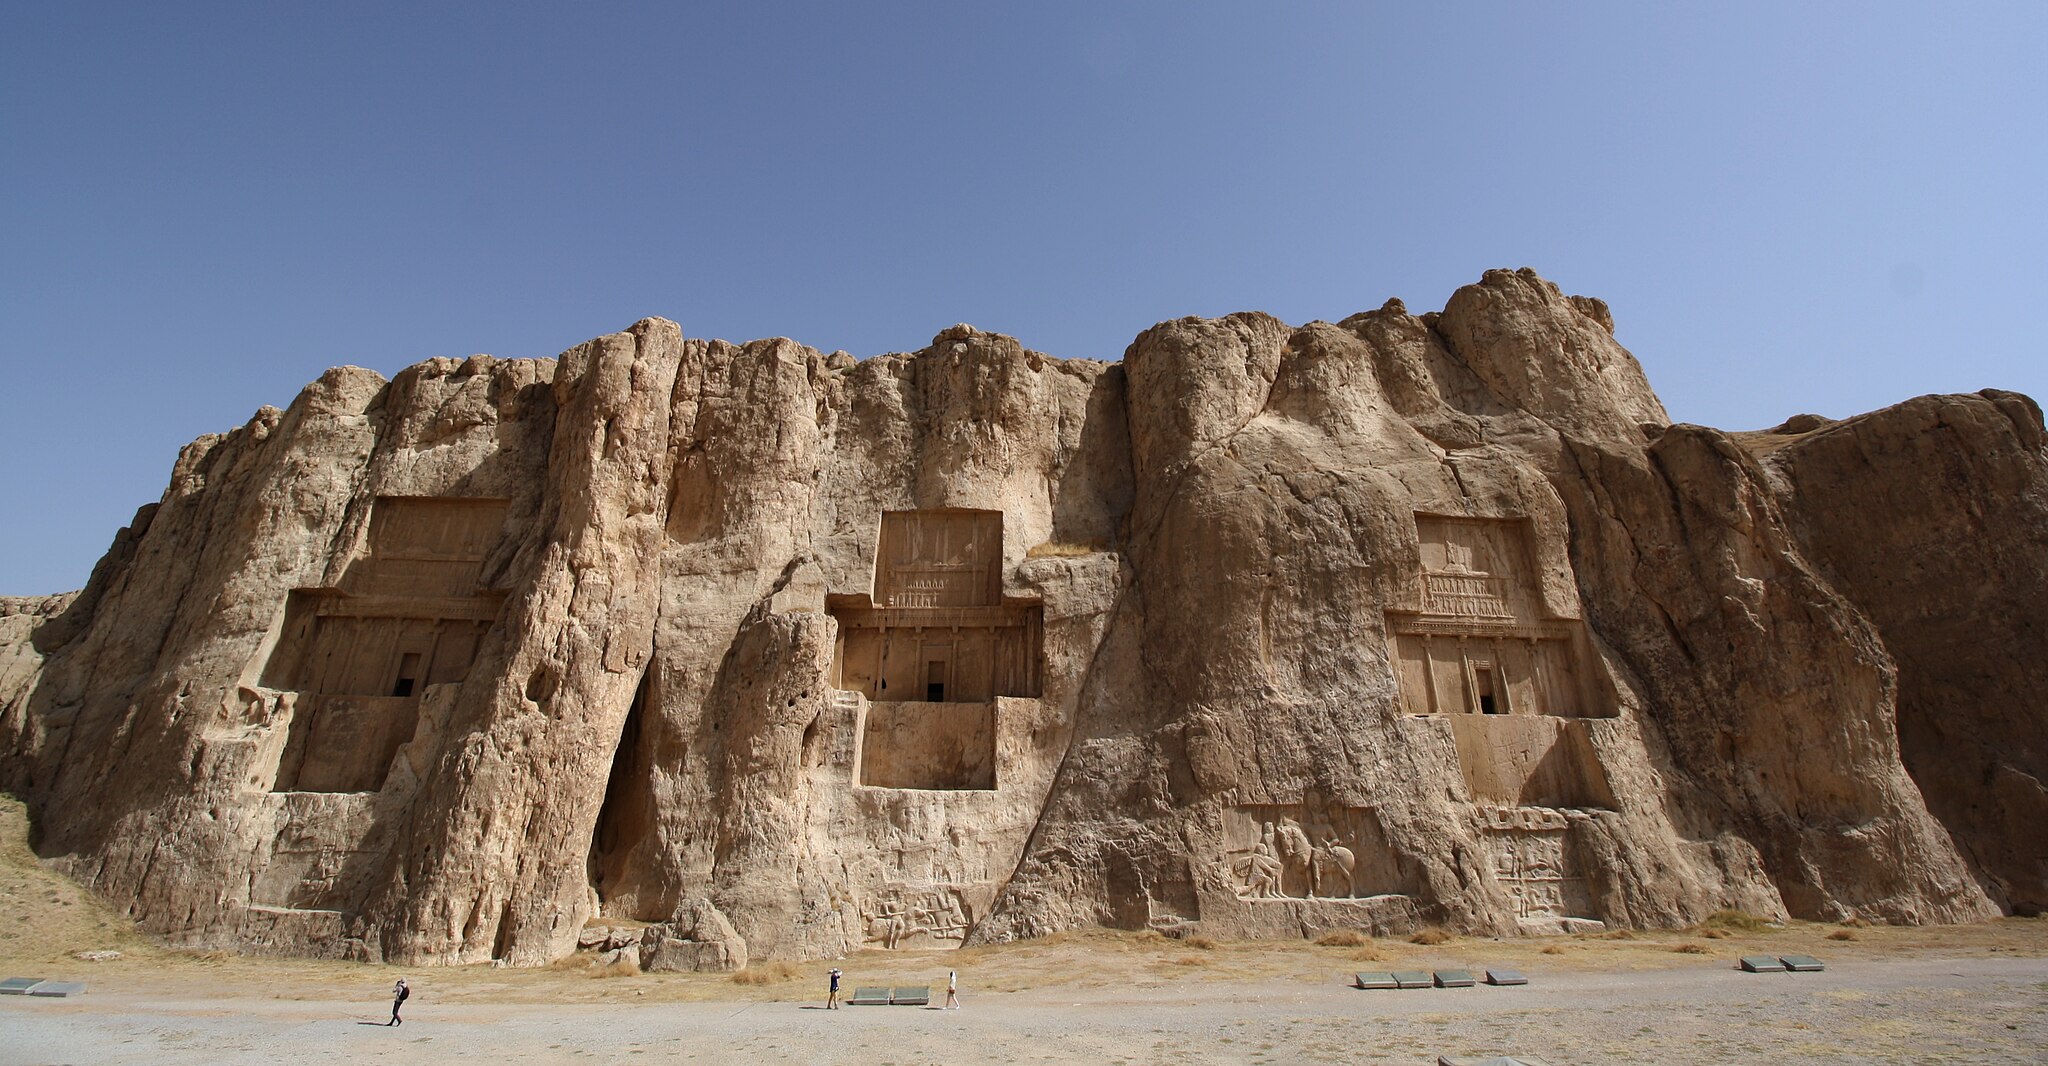
Title: Naqsh-e Rustam (19520947282)
Description: Tombs of Darius I the Great, Xerxes I, Artaxerxes, and, Darius II
Date: 2015-06-11 06:19
Categories: Naqsh-e Rustam, Flickr images reviewed by FlickreviewR 2, Files from Blondinrikard Fröberg Flickr stream